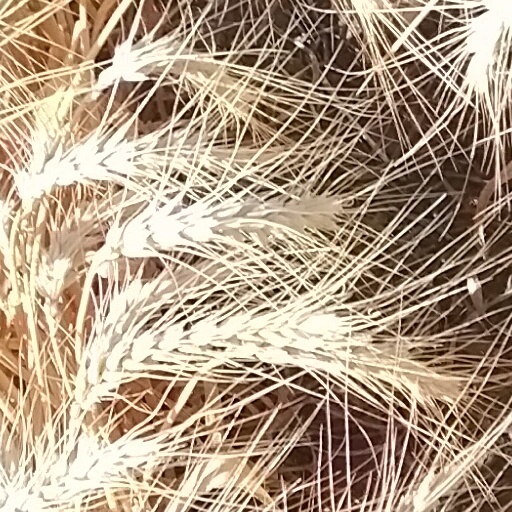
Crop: wheat